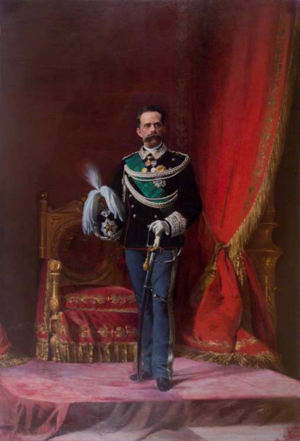
Humbert Iᵉʳ, né le 14 mars 1844 et mort le 29 juillet 1900, de la maison de Savoie, est roi d'Italie du 9 janvier 1878 jusqu'à son assassinat. Il est le fils de Victor-Emmanuel II et d'Adélaïde de Habsbourg-Lorraine.